Nimrod Castle

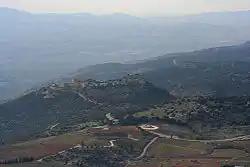
Nimrod Fortress

The Nimrod Fortress or Nimrod Castle ( Qal'at al-Subeiba, "Castle of the Large Cliff", later Qal'at Namrud, "Nimrod's Castle"; , "Mivtzar Nimrod", "Nimrod's Fortress") is a castle built by the Ayyubids and greatly enlarged by the Mamluks, situated on the southern slopes of Mount Hermon, on a ridge rising about 800 m (2600 feet) above sea level. It overlooks the Golan Heights and was built with the purpose of guarding a major access route to Damascus against armies coming from the west.